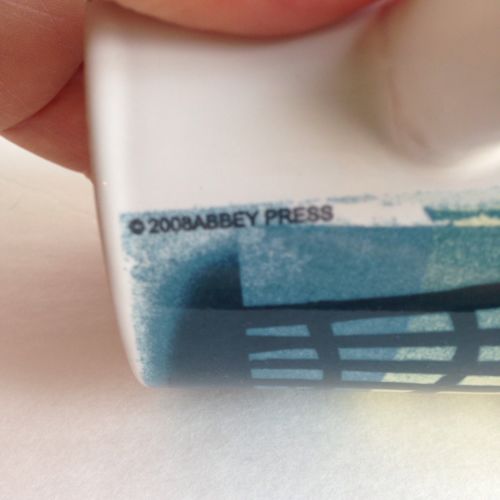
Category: mug